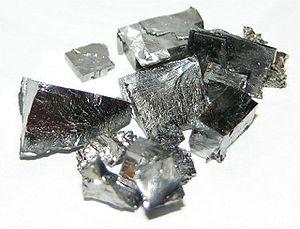
Le tantale est l'élément chimique de numéro atomique 73, de symbole Ta.